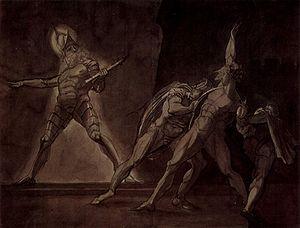
La question de la sexualité de Shakespeare a souvent été soulevée par le contenu des œuvres qui lui sont attribuées. Son éventuelle bisexualité a scandalisé à une certaine époque la critique internationale, en égard à son statut d’icône universelle.